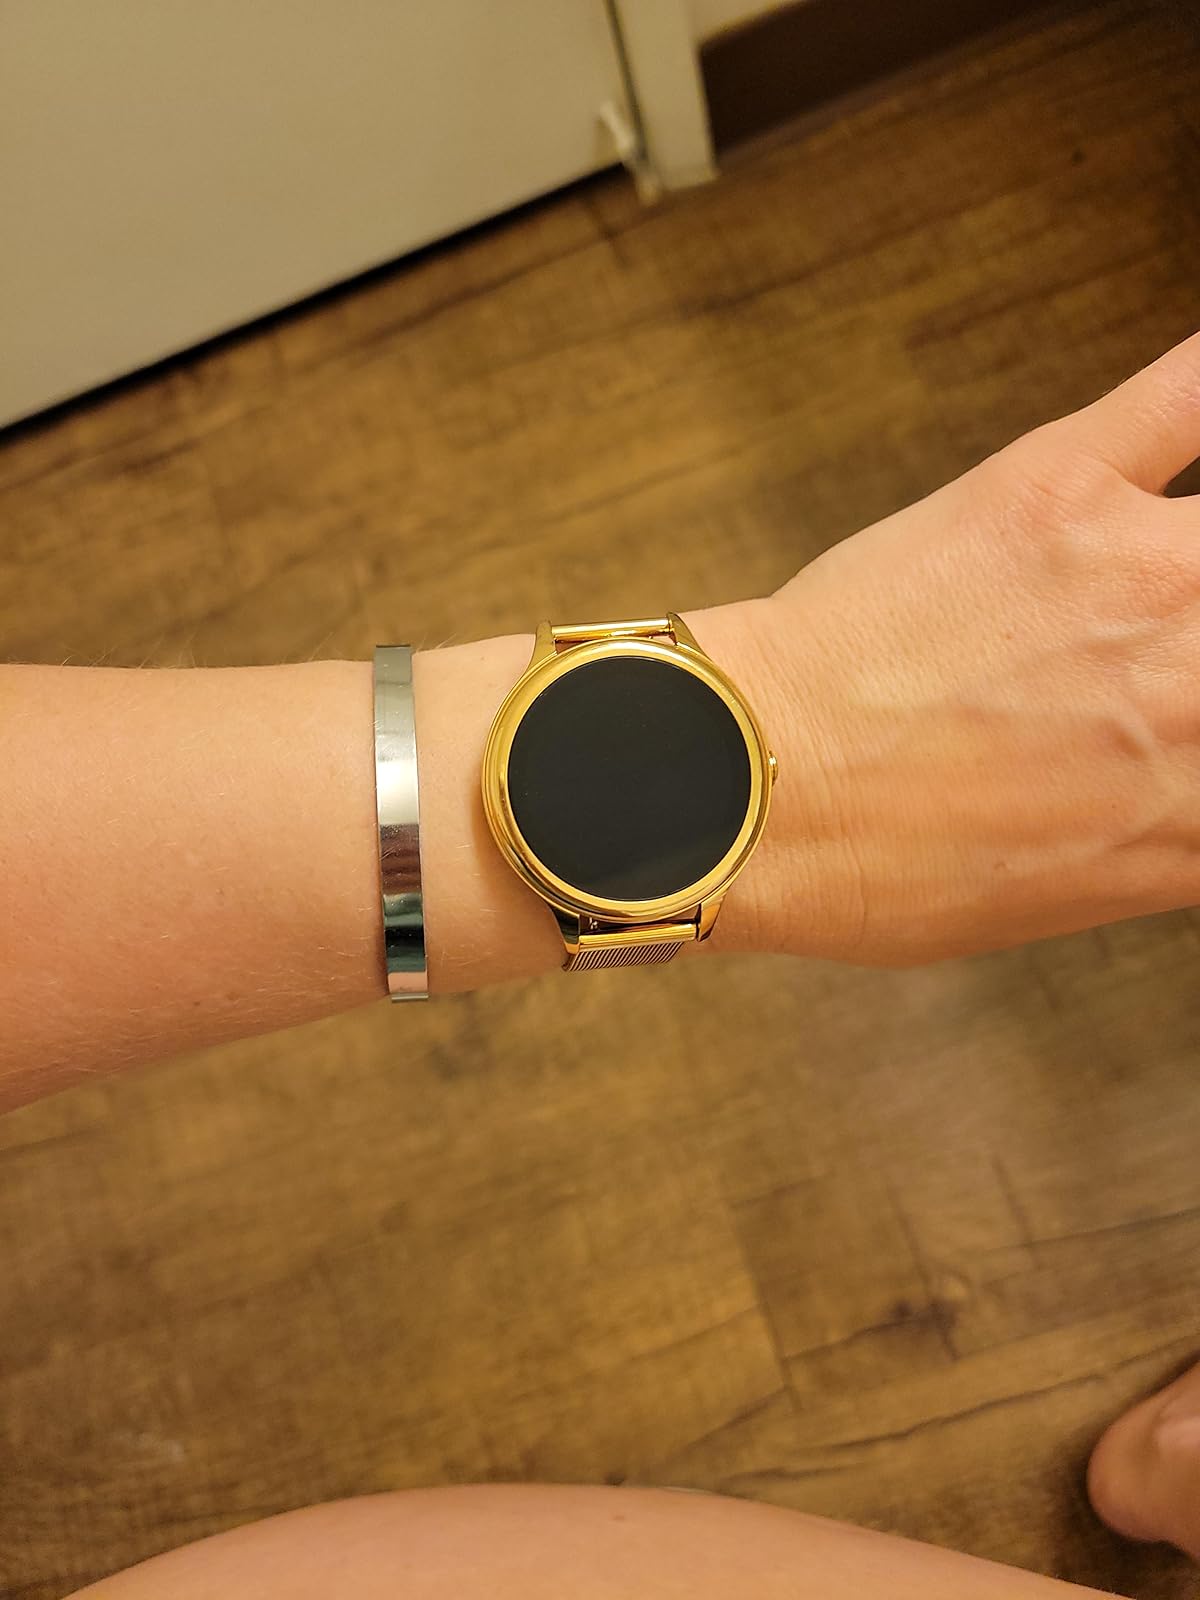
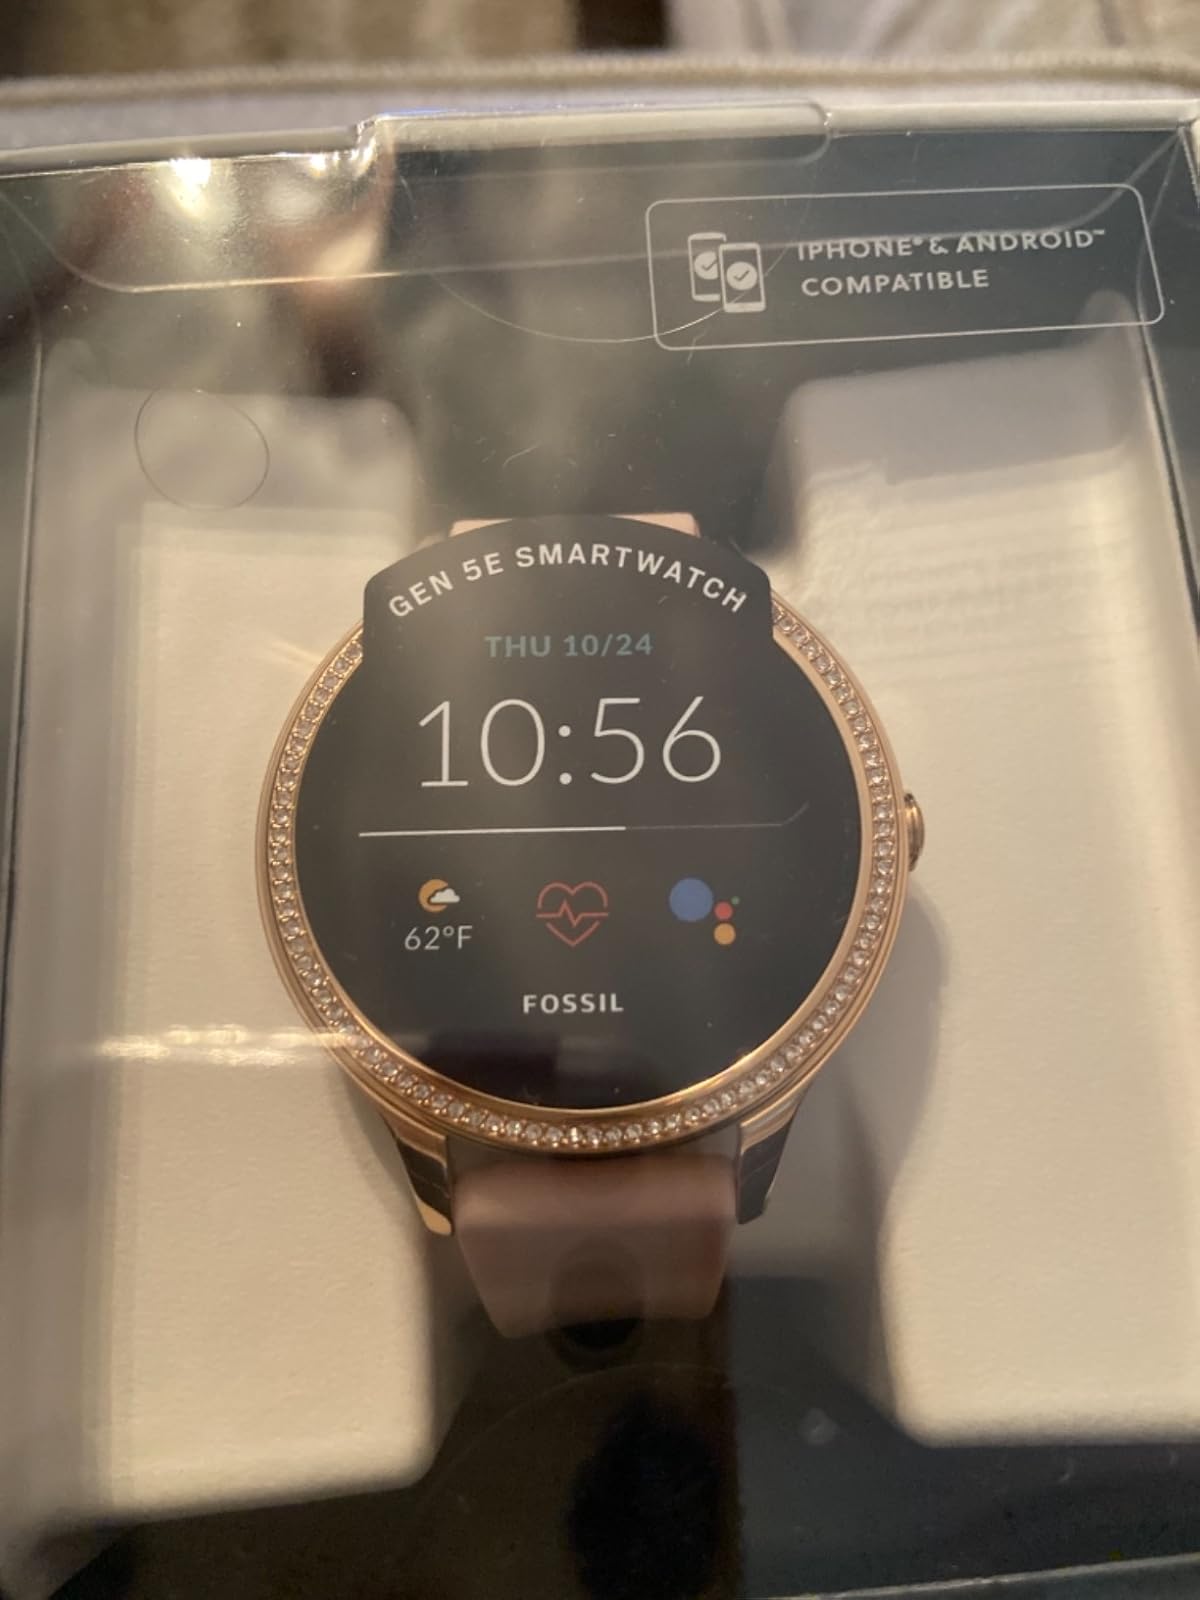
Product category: smartwatch
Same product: no